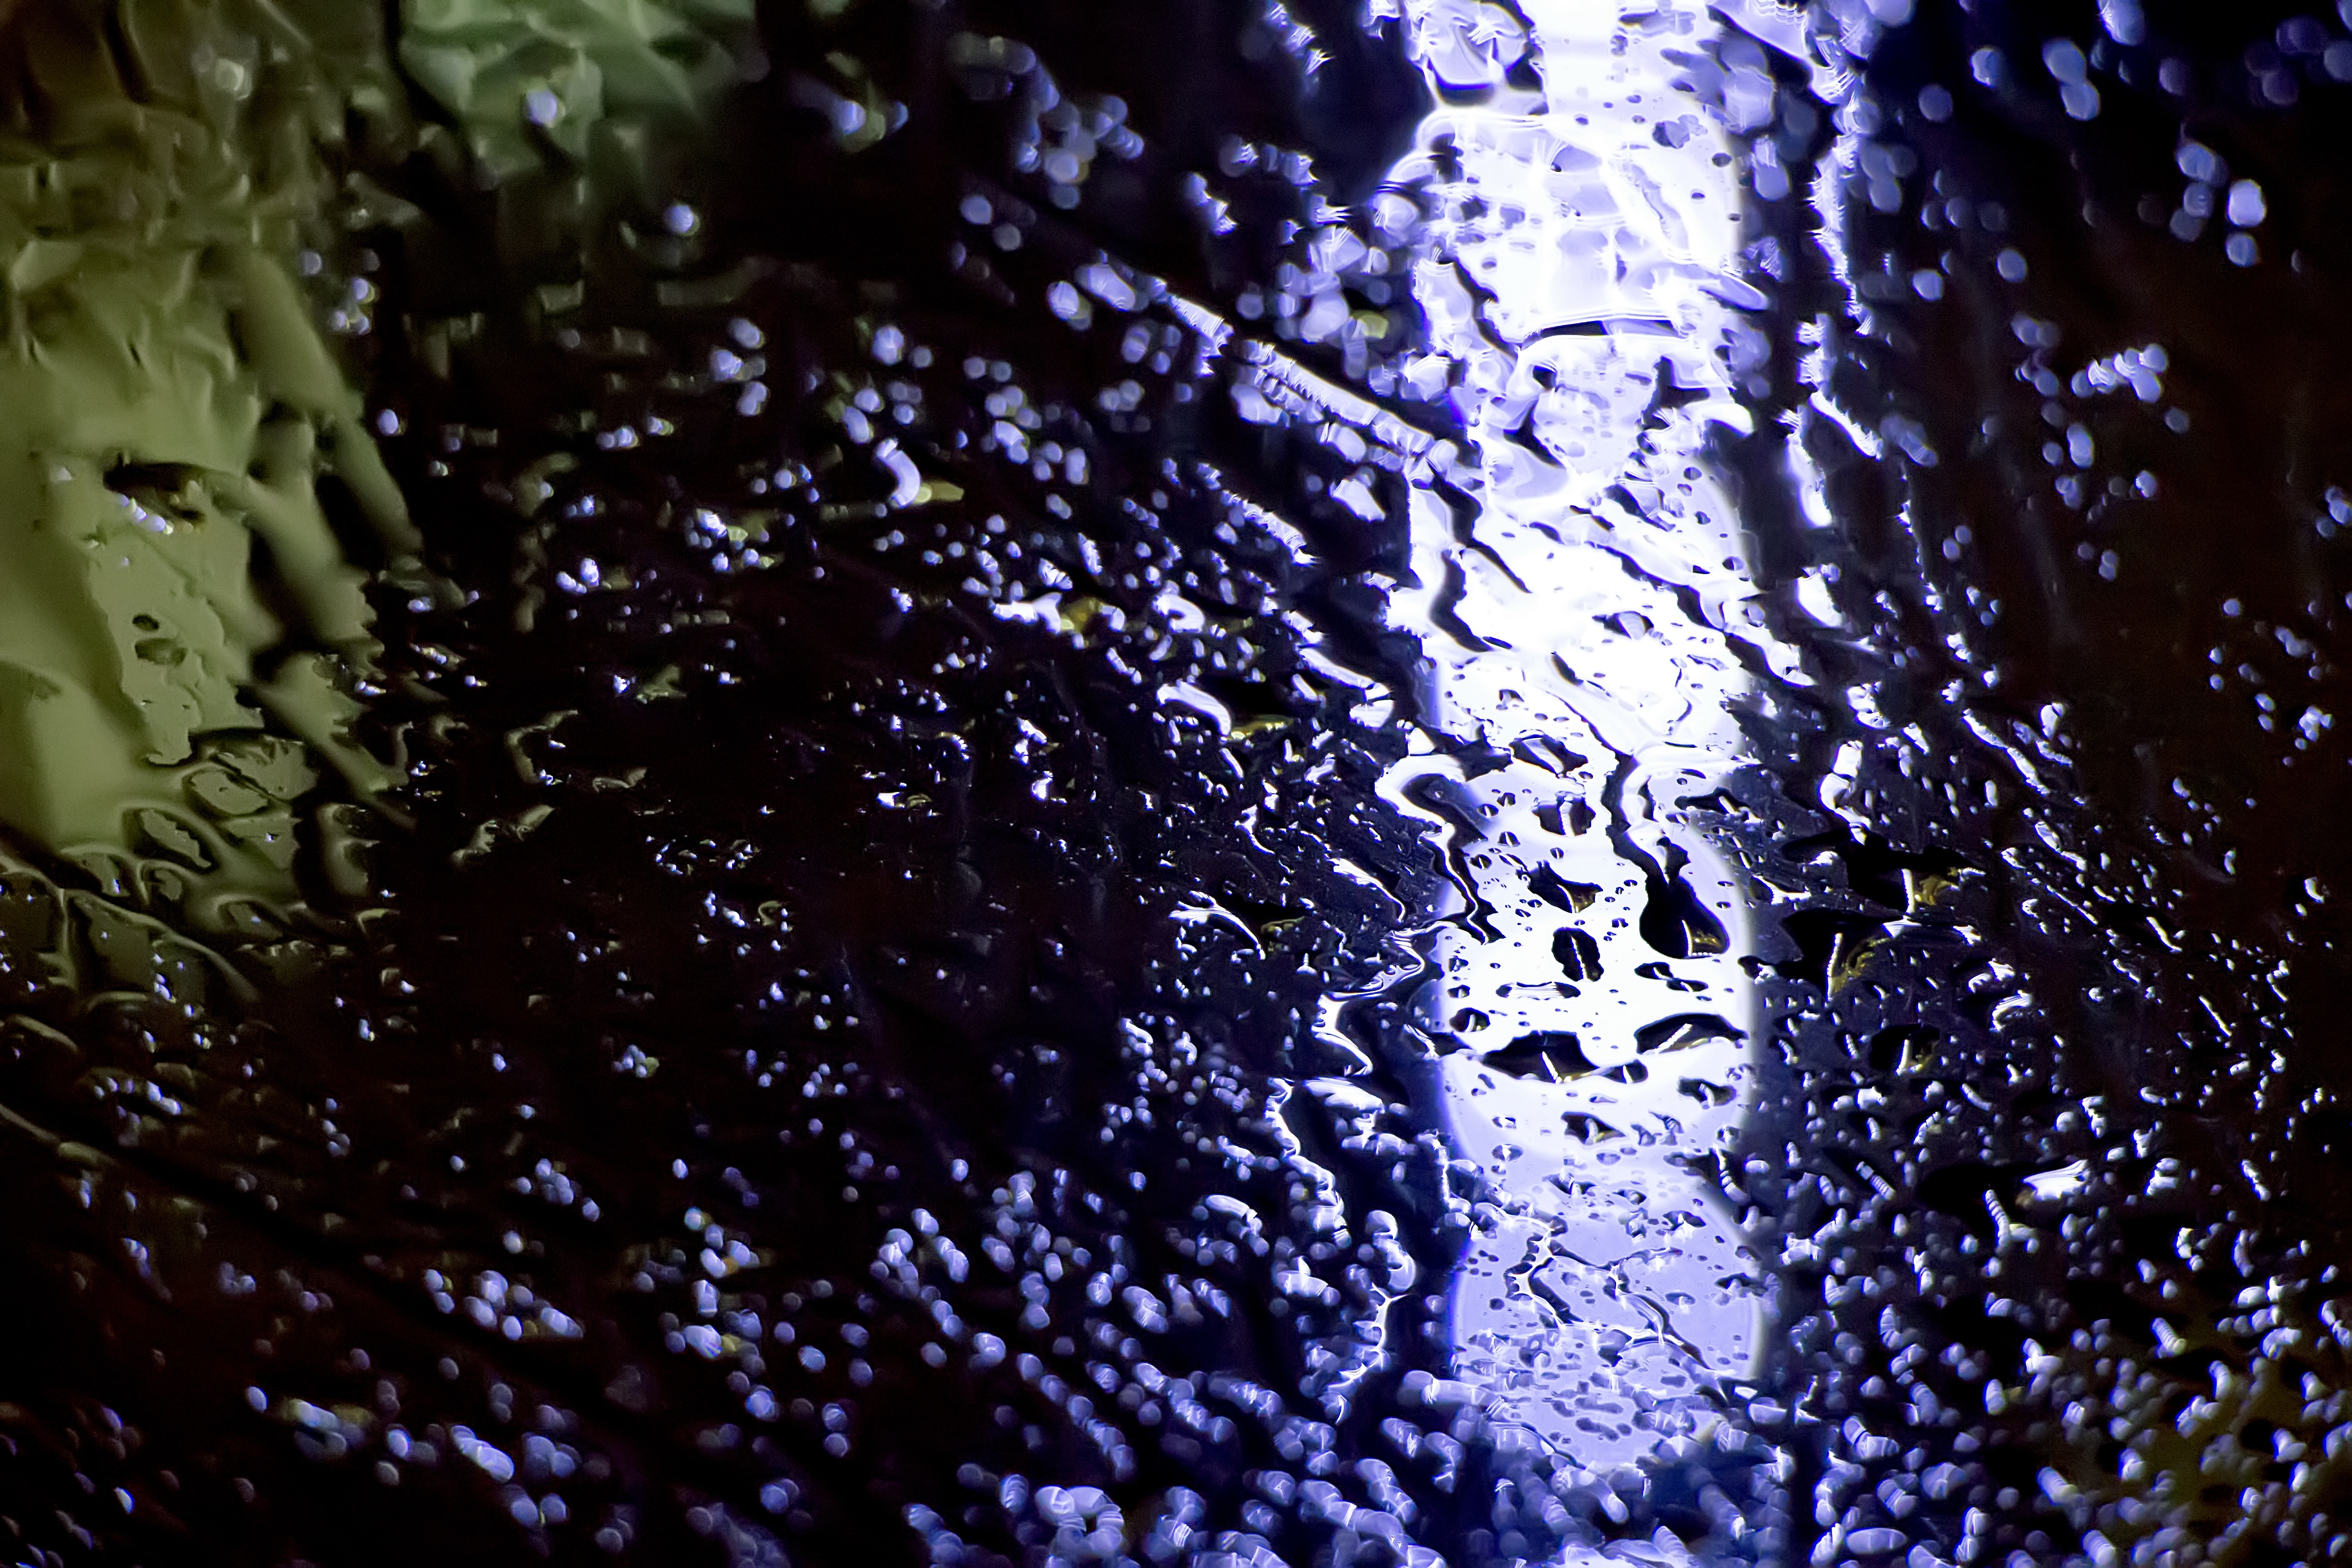
tree, water, nature, branch, light, night, sunlight, tea, leaf, flower, window, glass, frost, city, dark, flow, reflection, darkness, blue, lighting, life, close up, reflect, non, stop, mood, night view, sprint, rainwater, macro photography, woody plant, passenger car, the car is not, all these years